Marius Russo

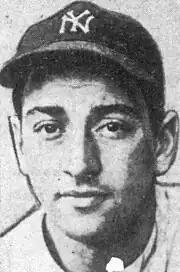
Russo, circa 1943

Marius Ugo Russo (July 19, 1914 – March 26, 2005) was an American starting pitcher in Major League Baseball who played for the New York Yankees from 1939 to 1943 and in 1946). He batted right-handed and threw left-handed.